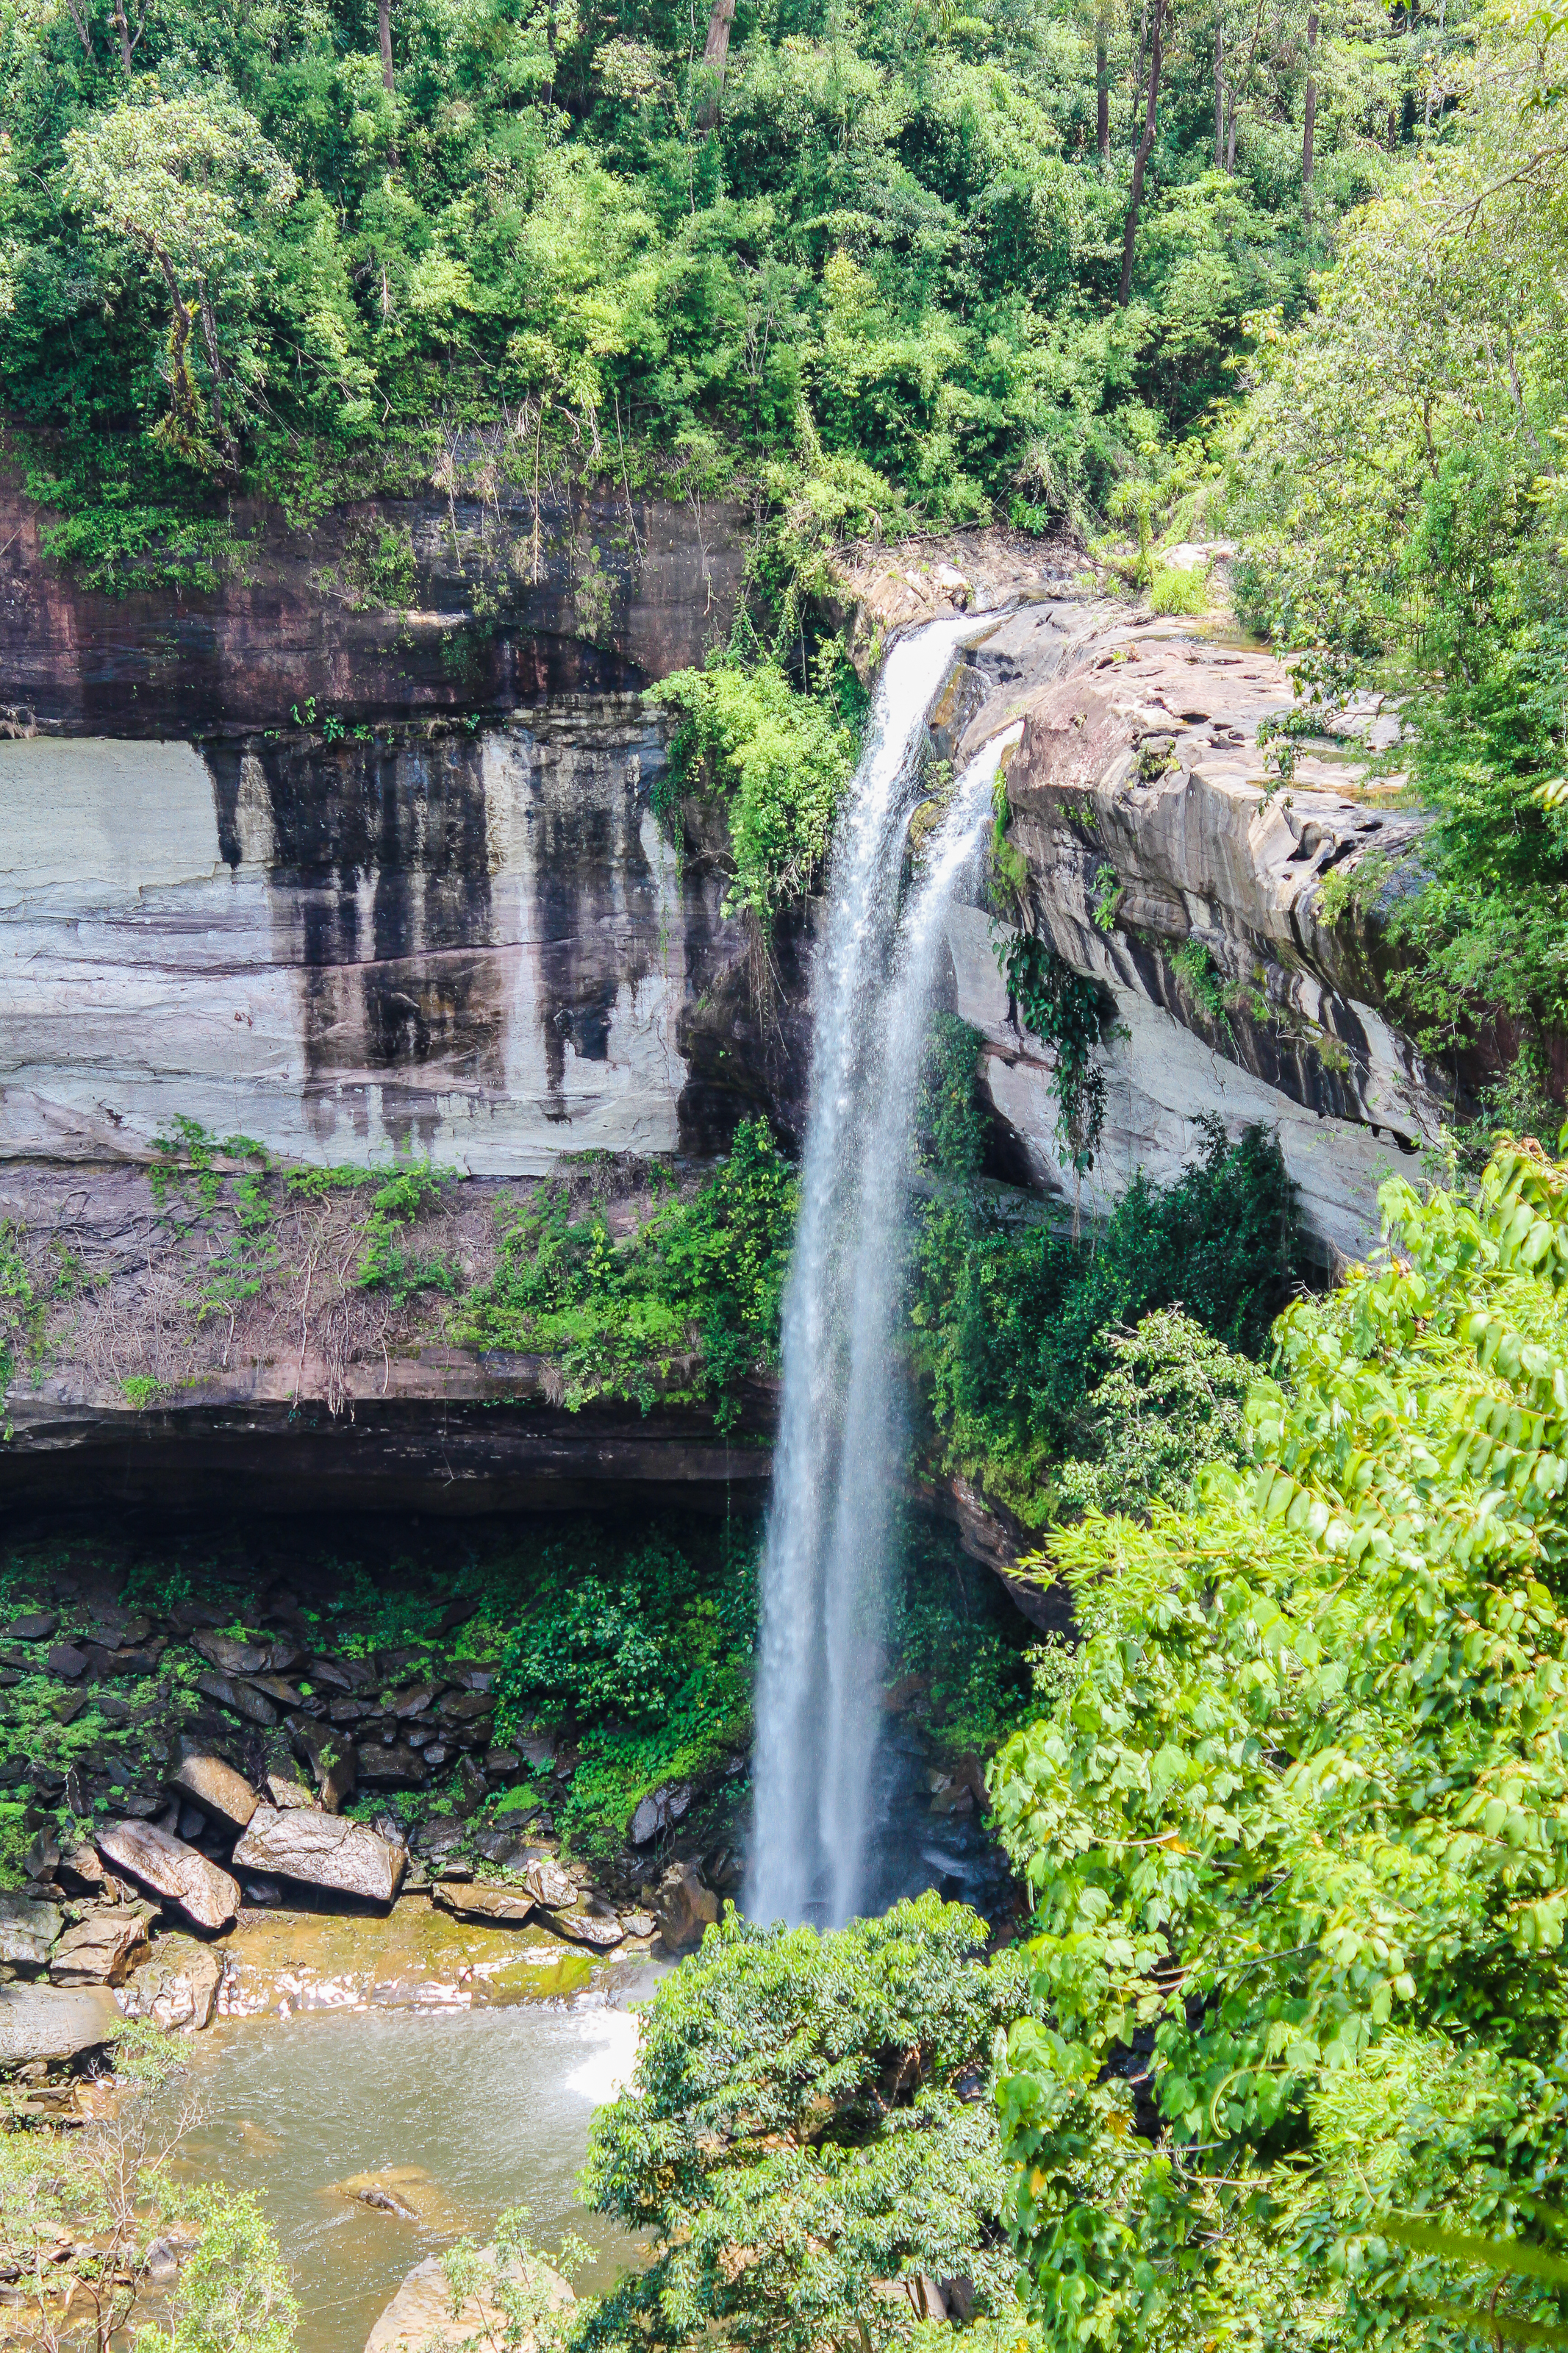
beauty, freshness, inside, scenic, amazing, beautiful, mountain, view, russia, white, bak teo, thailand, landmark, cave, natural, tree, thai, water, highest, light, background, wilderness, jungle, forest, tourism, holiday, summer, rock, fall, waterfall, national, highest waterfall, park, phu chong, green, nature, huai luang, relax, wet, leaf, stone, outdoor, tropical, foliage, khao, river, fresh, travel, wild, landscape, water resources, body of water, natural landscape, vegetation, nature reserve, watercourse, state park, water feature, riparian zone, biome, chute, rainforest, national park, stream, riparian forest, tropical and subtropical coniferous forests, valdivian temperate rain forest, formation, plant, hill station, old growth forest, wasserfall, creek, wildlife, escarpment, vacation